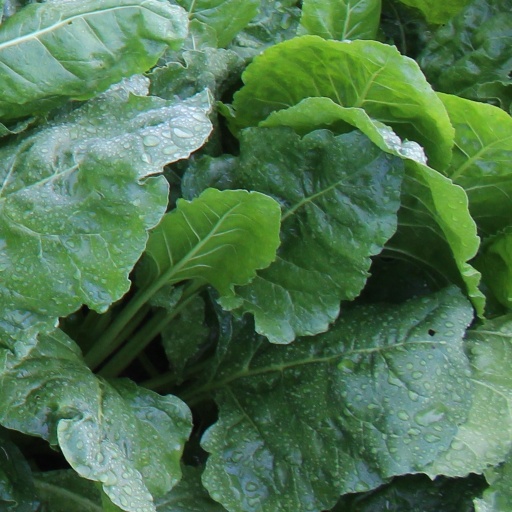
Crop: sugar beet